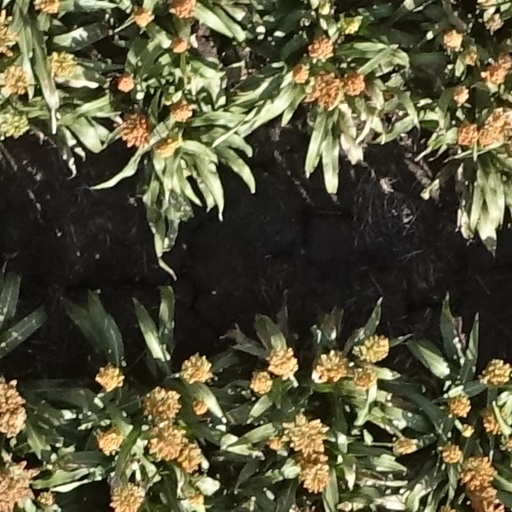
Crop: sorghum